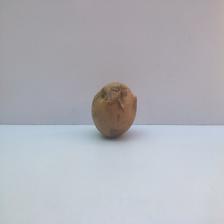
Size: Spoiled